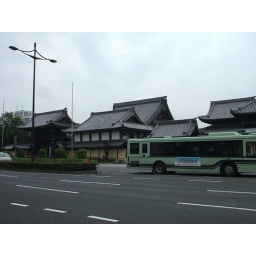
Temple across the street from where we stayed. The main building is supposedly the largest wooden building in the world.